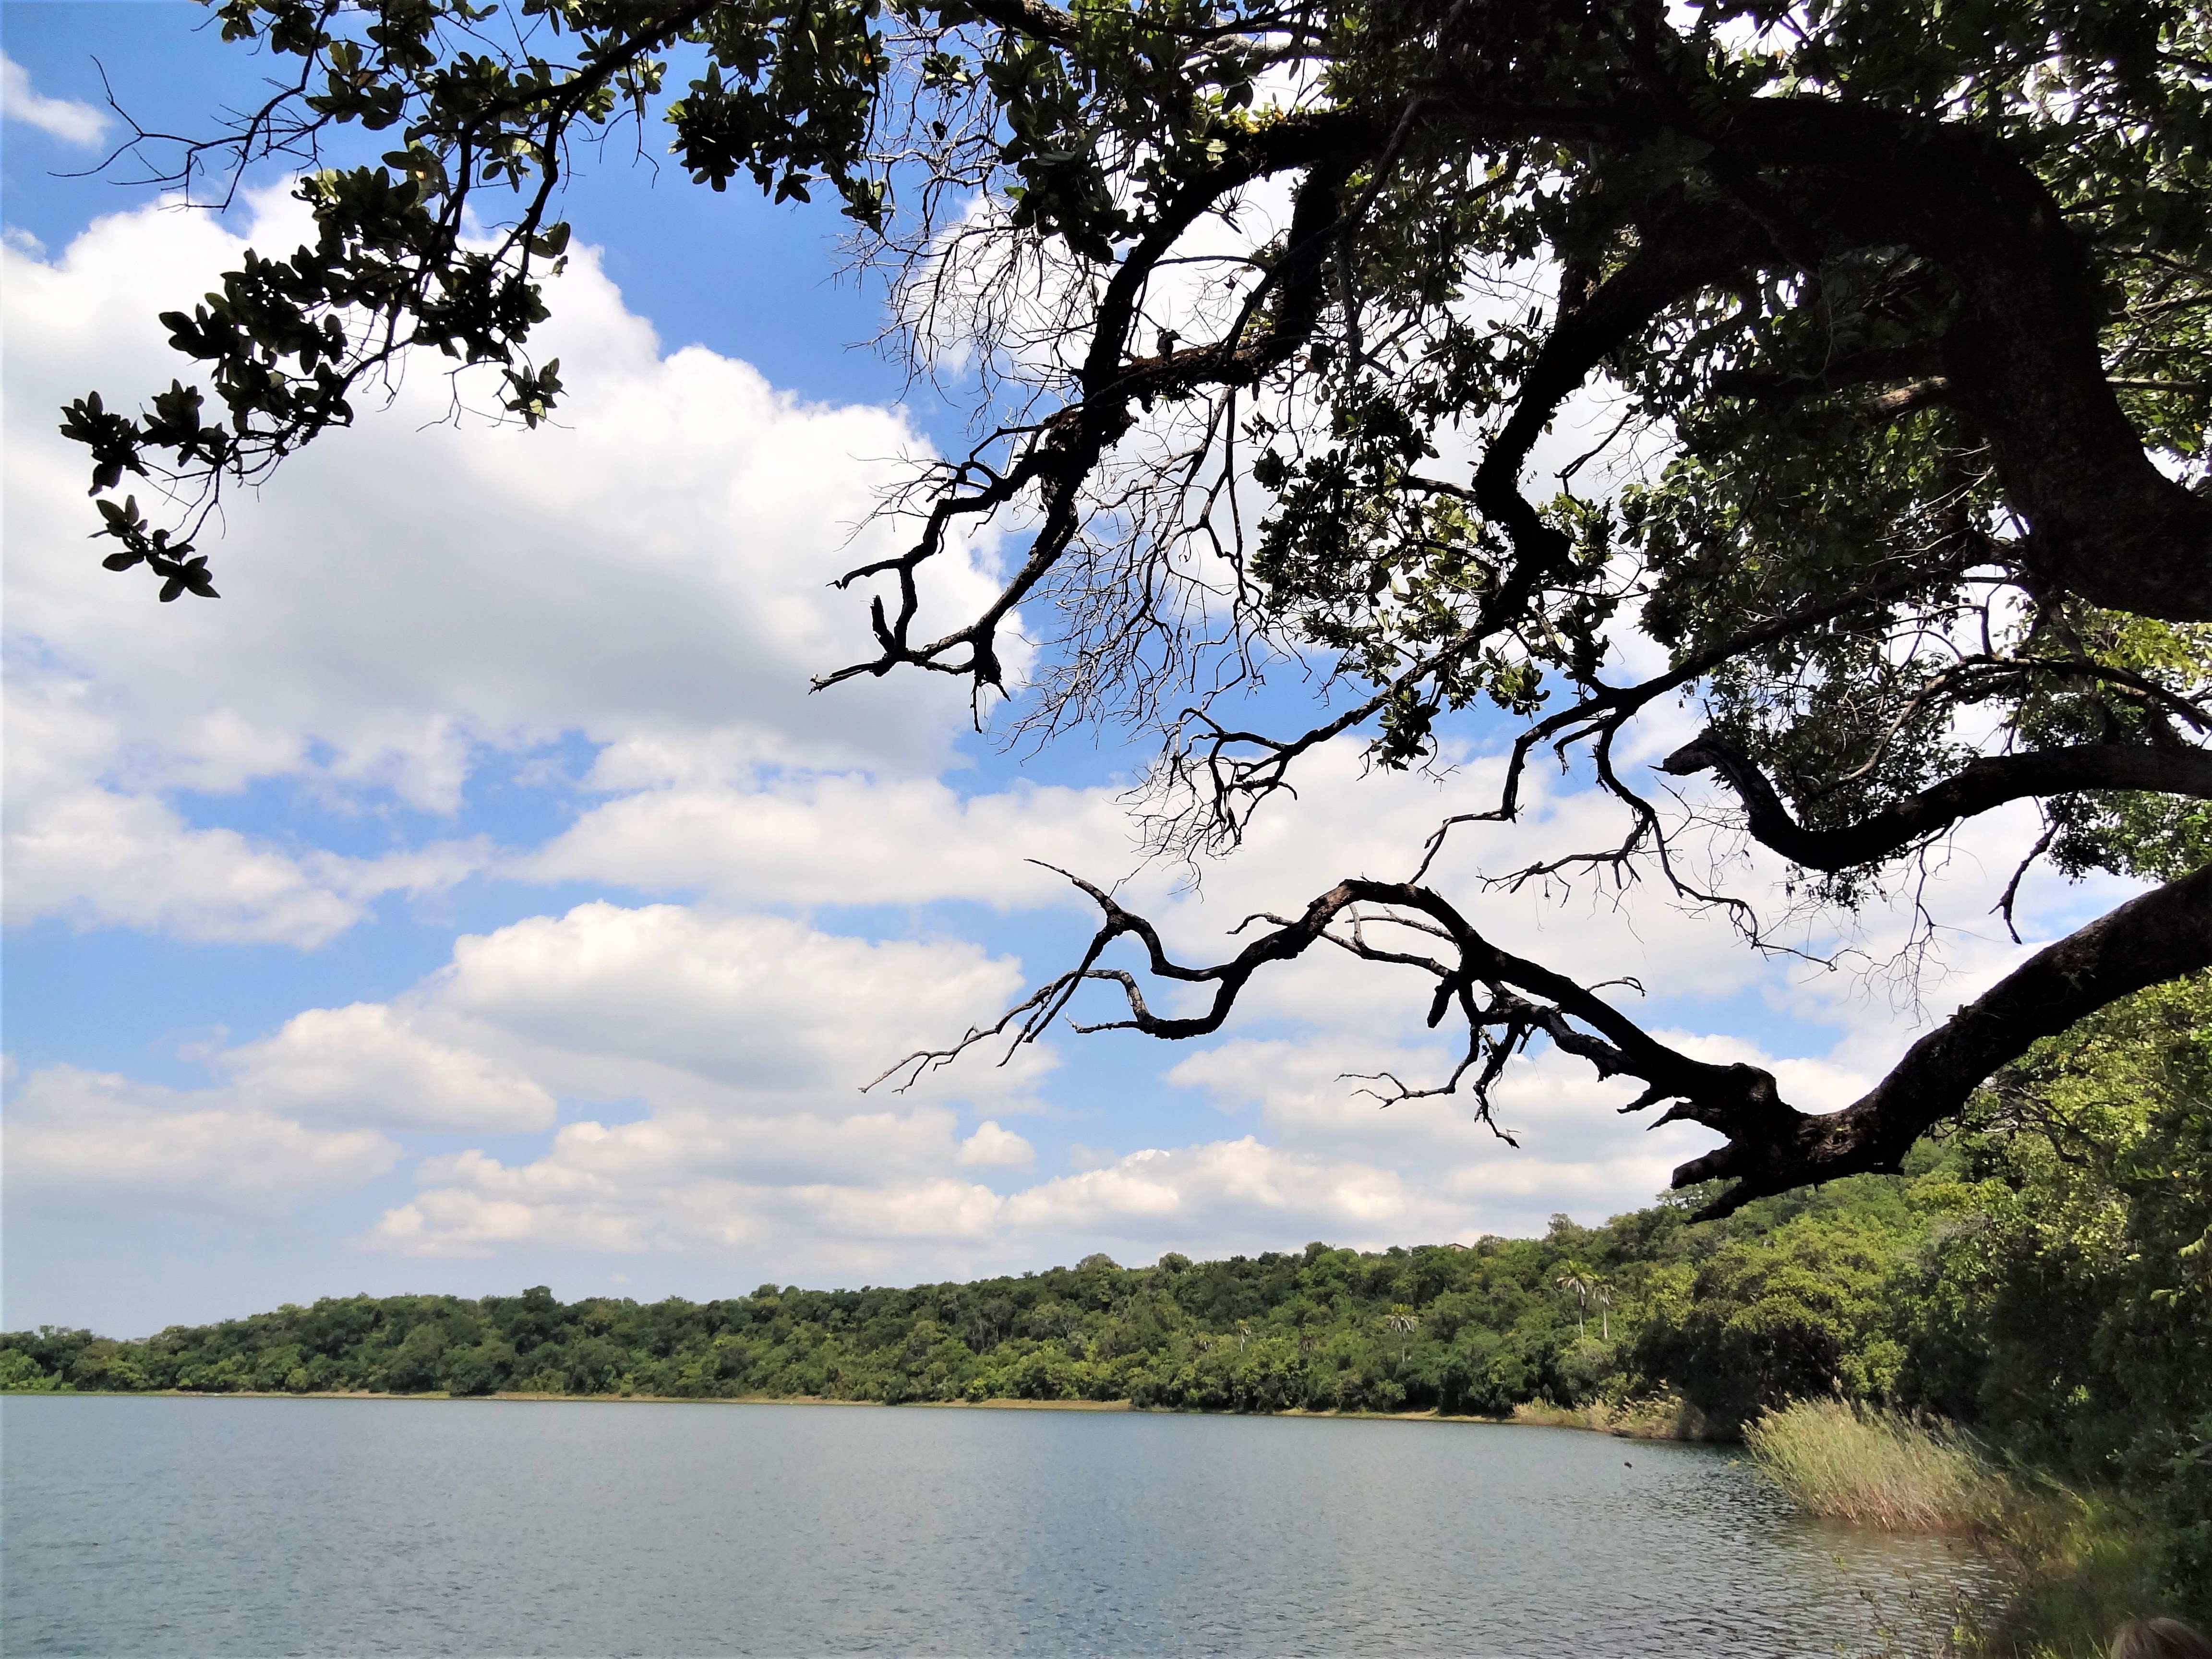
landscape, tree, water, nature, branch, plant, sky, flower, lake, river, reflection, africa, body of water, bank, woody plant